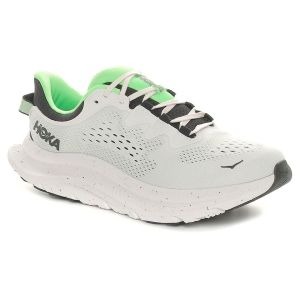
Hoka Scarpa da Running Uomo  Kawana 2 Grigio   Sconto 10%
Prezzo: 126,00 €